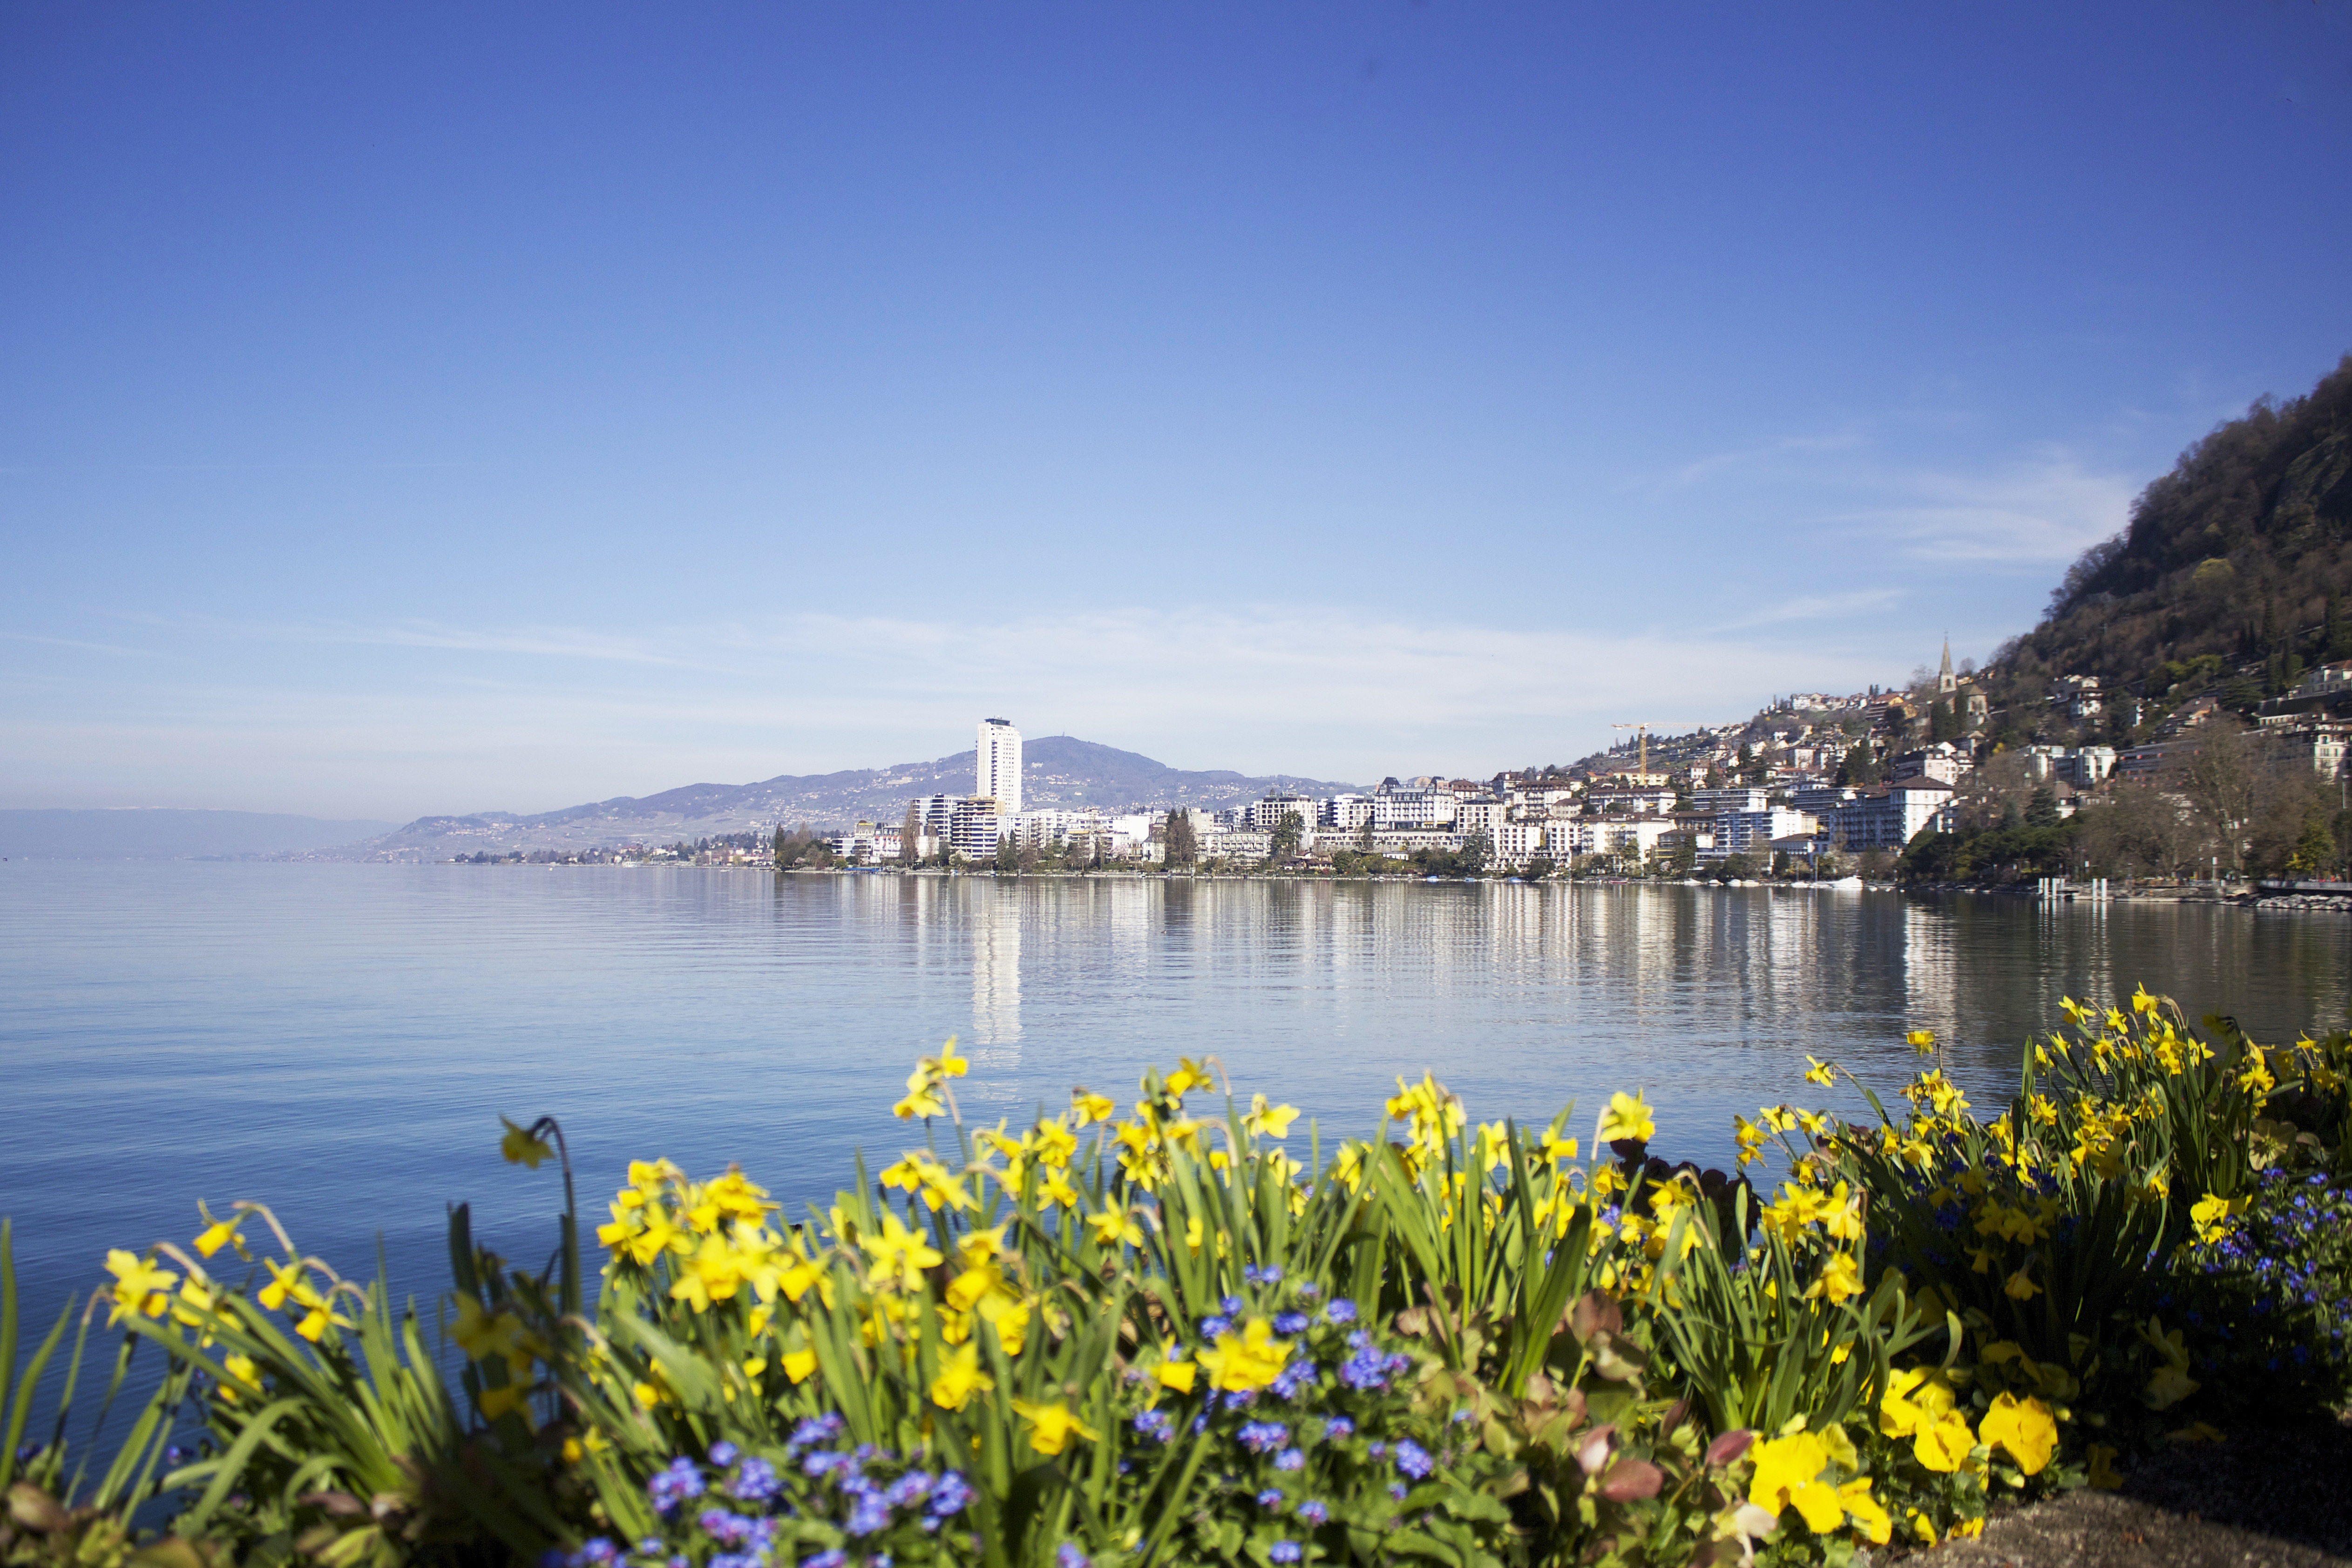
landscape, sea, coast, water, nature, horizon, mountain, sky, shore, flower, lake, view, summer, vacation, travel, europe, reflection, bay, reservoir, lakeside, body of water, swiss, riviera, switzerland, promenade, loch, montreux